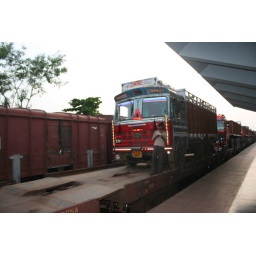
a train ferrying trucks across the country passes by